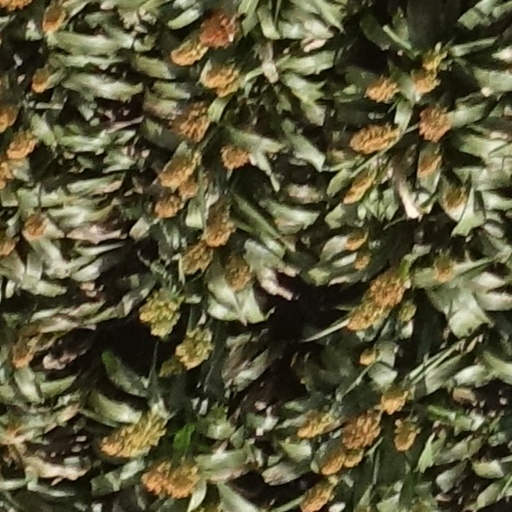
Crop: sorghum